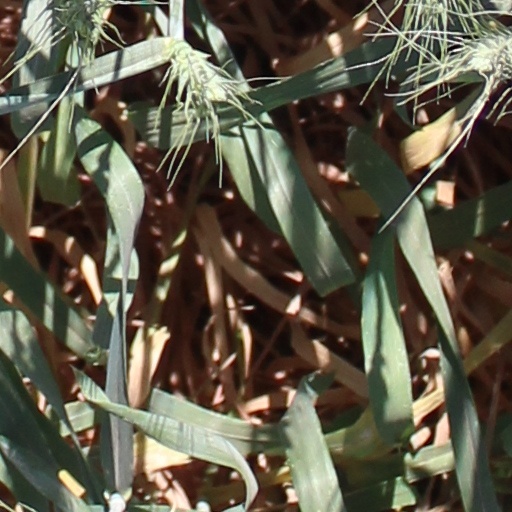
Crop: wheat